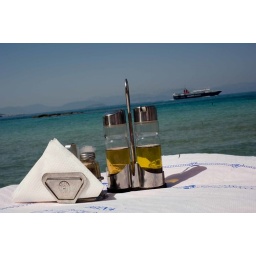
View of the water from our table at lunch in Aegina. Baller!